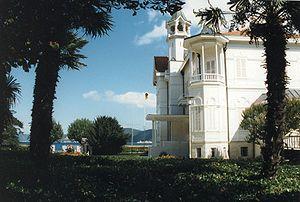
On appelle Allemands du Bosphore les descendants des Allemands établis dans la métropole d'Istanbul : leur communauté est présente depuis la première moitié du XIXᵉ siècle. Leur nombre est en 2016 d'environ 25 000.
Tarabya, en grec Therapia, est l'un des quartiers les plus huppés d'Istanbul particulièrement occidentalisé, situé dans un cadre verdoyant. Il se trouve sur la rive européenne du Bosphore, dans le district de Sarıyer. On y trouve l'un des sites du lycée français Pierre-Loti.